Answer in natural language. Consider the 3D positions of the objects in the scene and not just the 2D positions in the image. Is the centerpoint of  sleek black flatscreen smart tv at a higher height than dark wooden bed frame with slats? Choose between the following options: yes or no
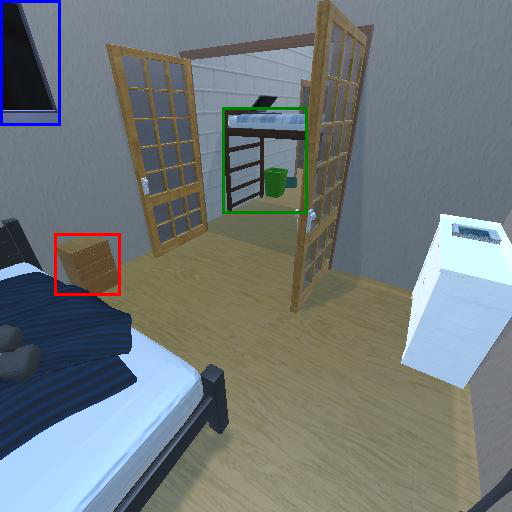
<answer>yes</answer>